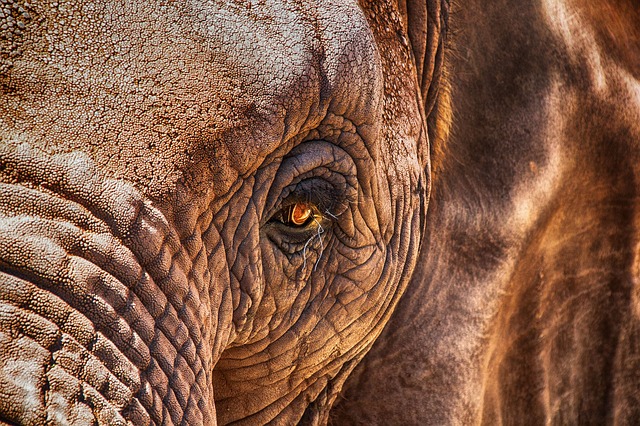
Label: elefante